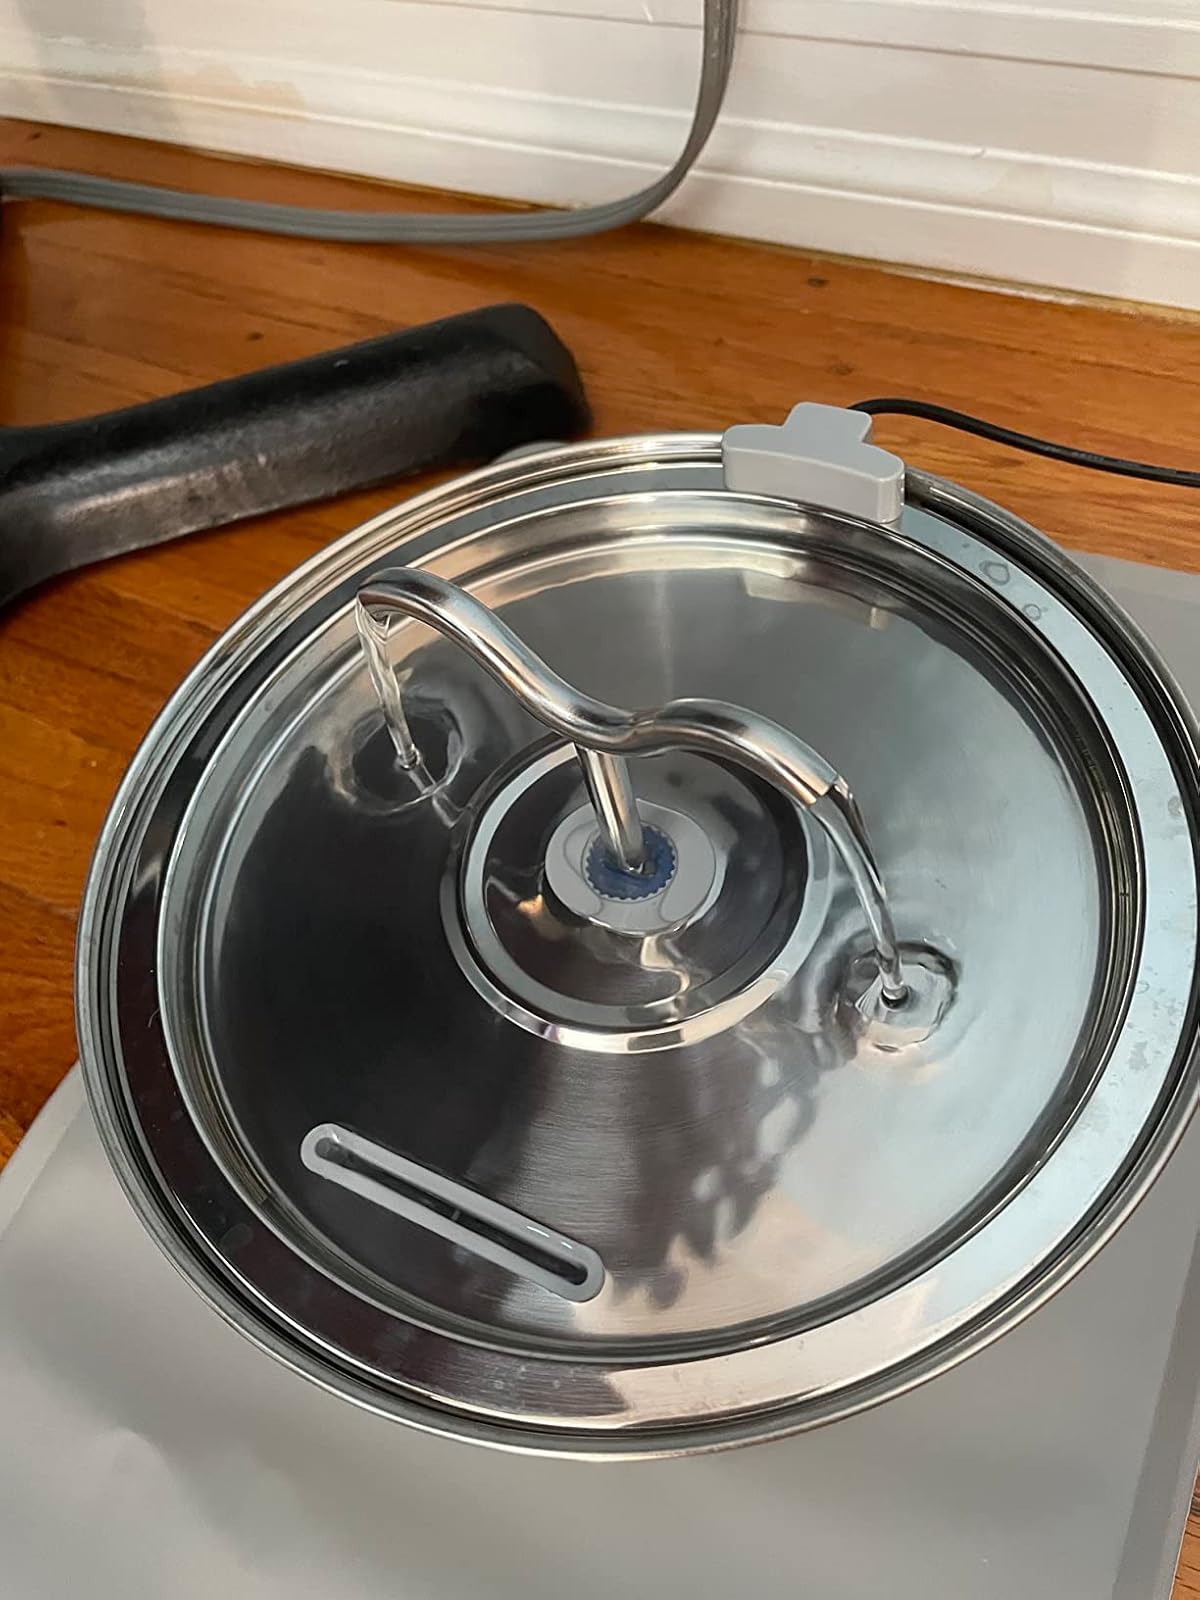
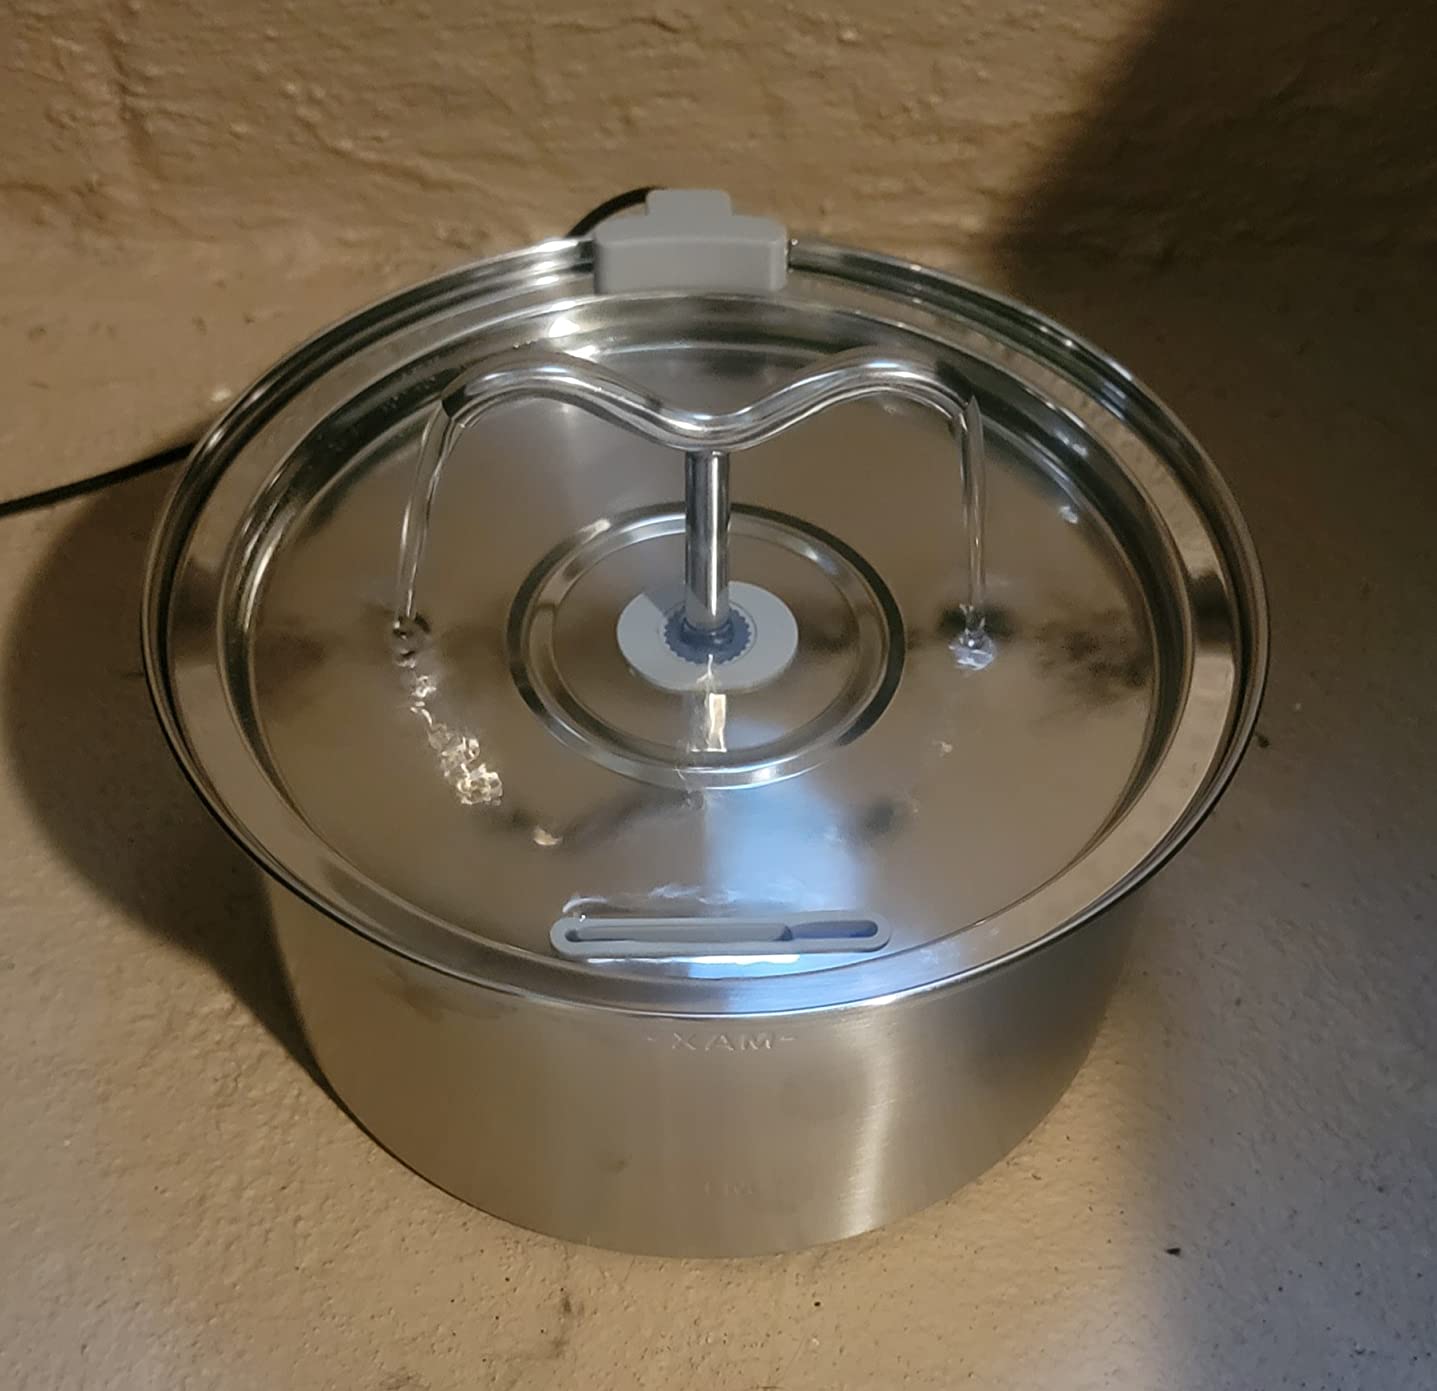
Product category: items_bowl
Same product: yes